Paedocypris

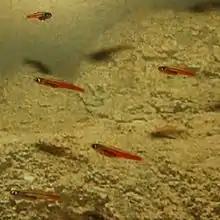
"Paedocypris progenetica"

Two species were discovered and identified by ichthyologists Maurice Kottelat from Switzerland and Tan Heok Hui from the Raffles Museum of Biodiversity Research and the National University of Singapore in 1996. Their osteology was studied by Ralf Britz at London's Natural History Museum. In 1994, the same ichthyologists had already discovered in Sarawak (Malaysian part of Borneo) another miniature species of the same genus "Paedocypris". Like "P. progenetica", "P. micromegethes" was found in the slow-flowing blackwater streams and peat swamps.